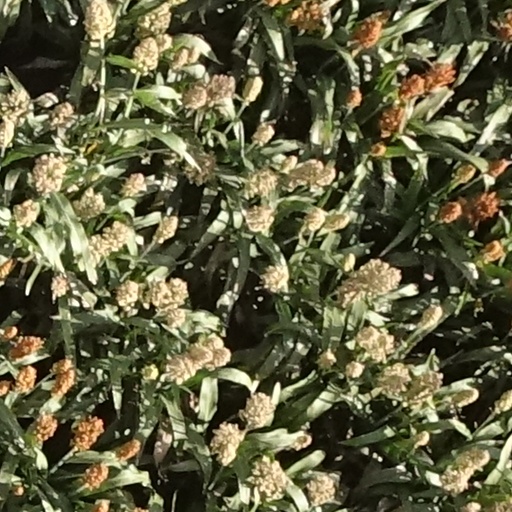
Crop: sorghum